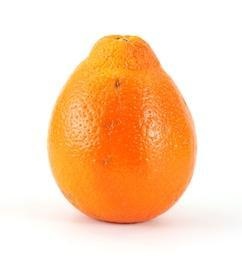
Label: mandarine